Patrick Mimran

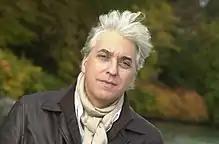
Patrick Mimran in 2004

Patrick Mimran (born 1956 in Paris, France) is a contemporary French multimedia artist, composer, and the former CEO of Lamborghini. He is most widely known for Lamborghini's turn-around in the early 1980s and his art exhibit, "The Billboard Project".